Columbus High School (Columbus, Georgia)

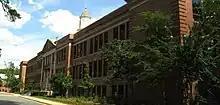
Columbus High School today

Columbus High School's overall performance is higher than 99% of schools in the state of Georgia, its academic growth is higher than 94% of schools in the state, and its four-year graduation rate is 99.6%, which is higher than 99% of high schools in the state of Georgia. CHS students have a college readiness index of 85.8%, with Mathematics and English proficiencies at 88 and 84 percents, respectively - more than twice the state average.